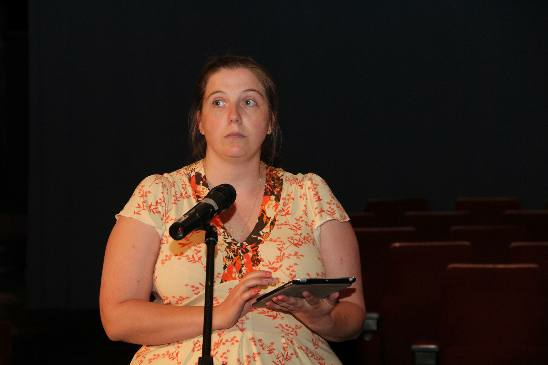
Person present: Yes